Illusionistic ceiling painting

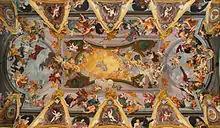
The ceiling in Ljubljana Cathedral, painted by Giulio Quaglio the Younger in 1705–06

Italian Renaissance artists applied their confidence in handling perspective to projects for ceilings and overcame the problems of applying linear perspective to the concave surfaces of domes in order to dissolve the architecture and create illusions of limitless space.